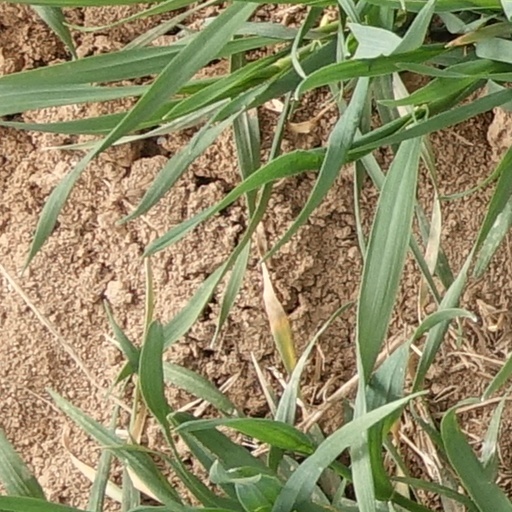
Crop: wheat